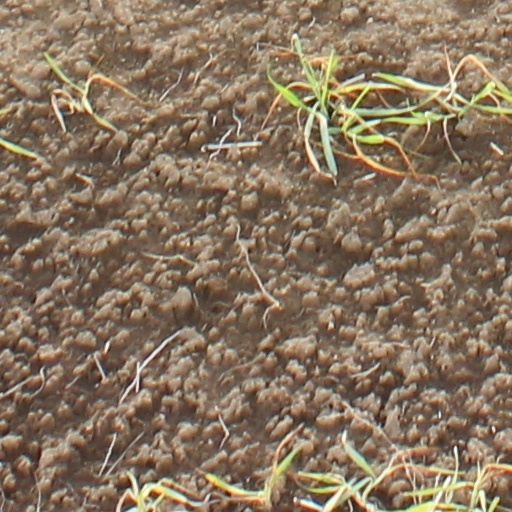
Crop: wheat